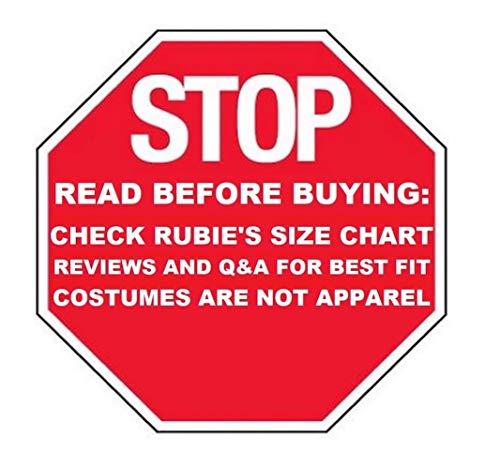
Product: Rubie's Jurassic World Indominus Rex Child Costume, Medium
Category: Toys & Games | Dress Up & Pretend Play | Costumes
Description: Great Condition.
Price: $23.91
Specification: ProductDimensions:12x10x2inches|ItemWeight:4ounces|ShippingWeight:11.2ounces(Viewshippingratesandpolicies)|DomesticShipping:ItemcanbeshippedwithinU.S.|InternationalShipping:Thisitemisnoteligibleforinternationalshipping.LearnMore|ASIN:B00SL133AO|Itemmodelnumber:610816_M|Manufacturerrecommendedage:5-7years